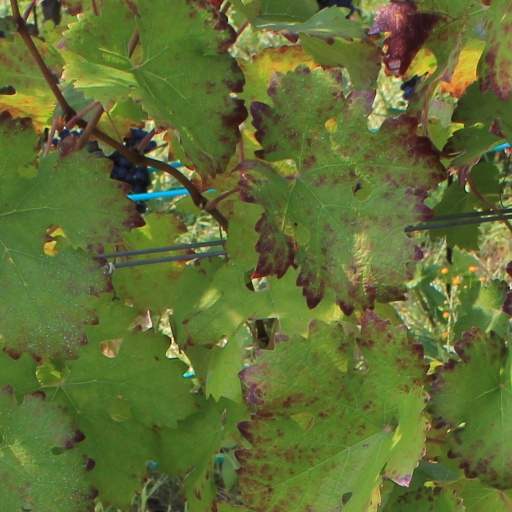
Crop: grape